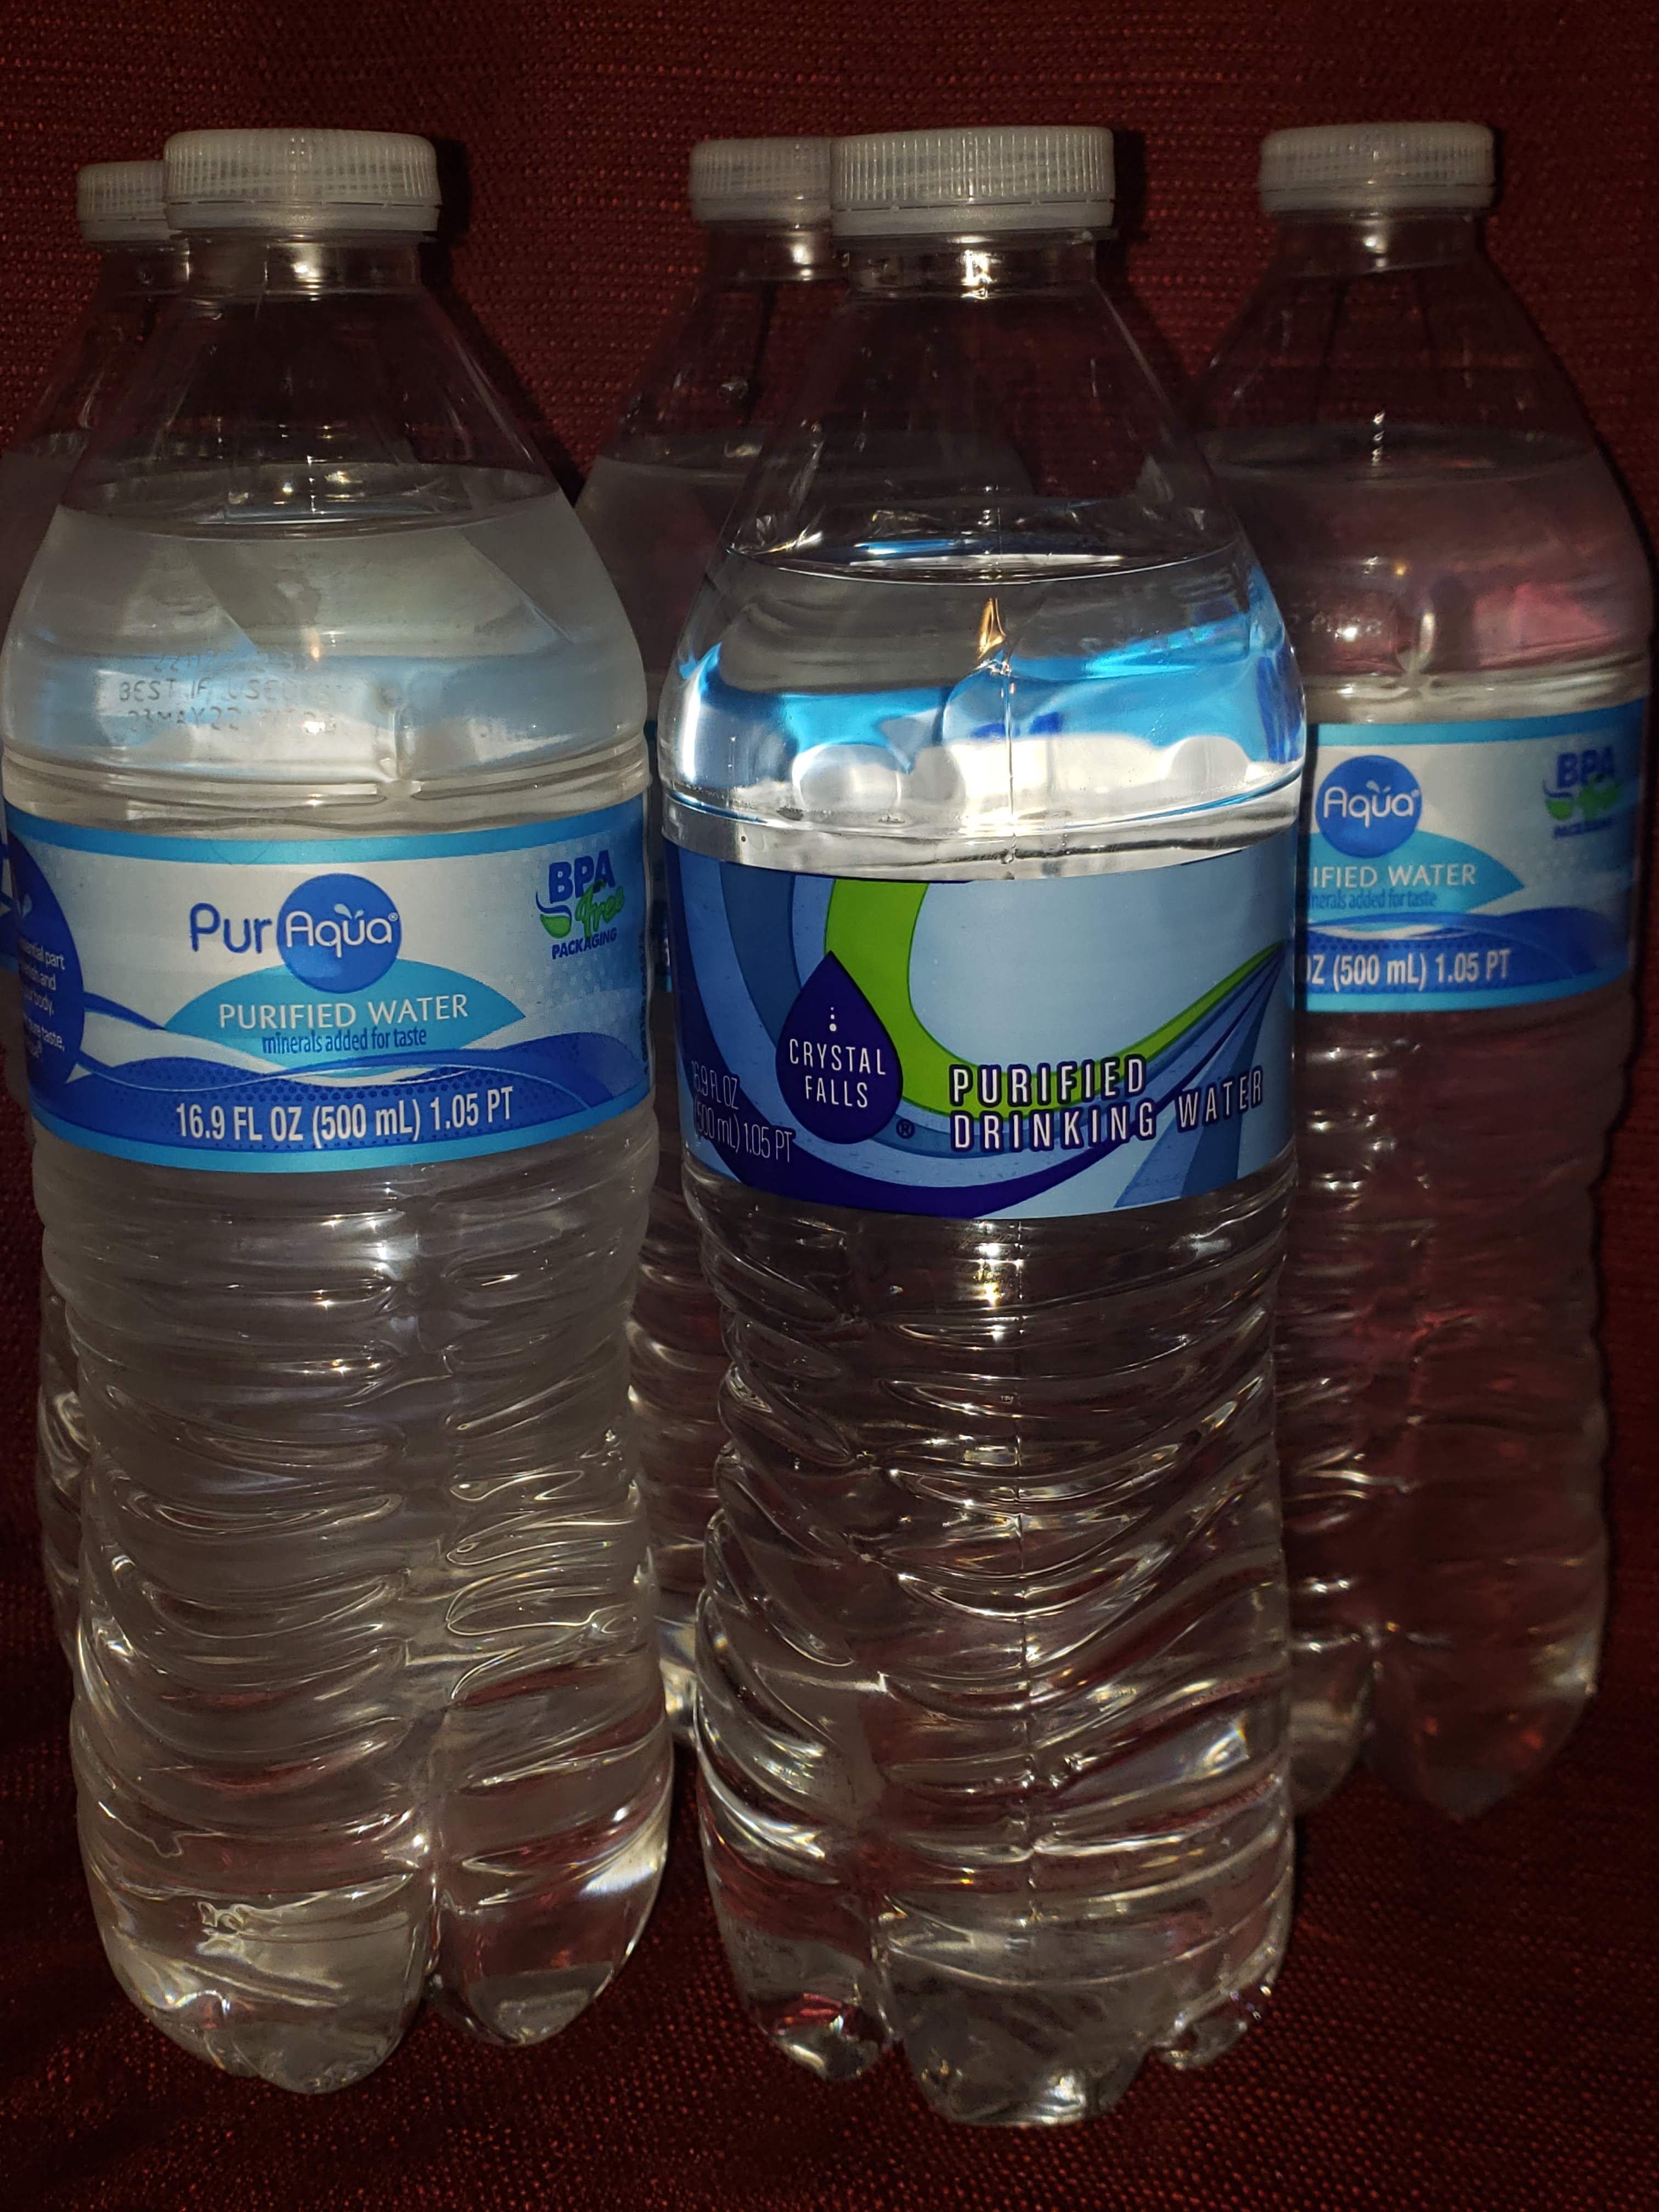
Waste category: plastic